William Monsell, 1st Baron Emly

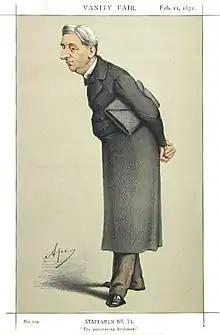
"The painstaking Irishman"As depicted by "Ape" (Carlo Pellegrini) in Vanity Fair, 11 February 1871

Monsell served as the Sheriff of County Limerick in 1835. In 1847, he was elected Member of Parliament for County Limerick as a Liberal, and represented the constituency until 1874. In 1850, he became a Catholic and thereafter took a prominent part in Catholic affairs, especially in Parliament. As a friend of Wiseman, Newman, Montalambert, W. G. Ward, and other eminent Catholics, he was intimately acquainted with the various interests of the Church, and his parliamentary position was often of great advantage to the Church.